Adam Air Flight 574

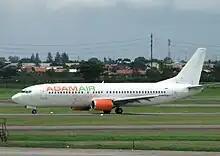
PK-KKW, the aircraft involved in the accident, photographed in 2006

Adam Air Flight 574 (KI574 or DHI574) was a scheduled domestic passenger flight operated by Adam Air between the Indonesian cities of Jakarta, Surabaya, and Manado that crashed into the Makassar Strait near Polewali in Sulawesi on 1 January 2007. All 102 people on board were killed, making it the deadliest aviation accident involving a Boeing 737-400. After this, Adam Air faced intense scrutiny by the Indonesian government, which launched a national investigation into the disaster. The government's final report, released on 25 March 2008, concluded that the pilots lost control of the aircraft after they became preoccupied with troubleshooting the inertial navigation system and inadvertently disconnected the autopilot. Despite a series of safety incidents, which contributed to the shut down of Adam Air in 2008, this was the only incident resulting in fatalities during the airline's 5-year existence.